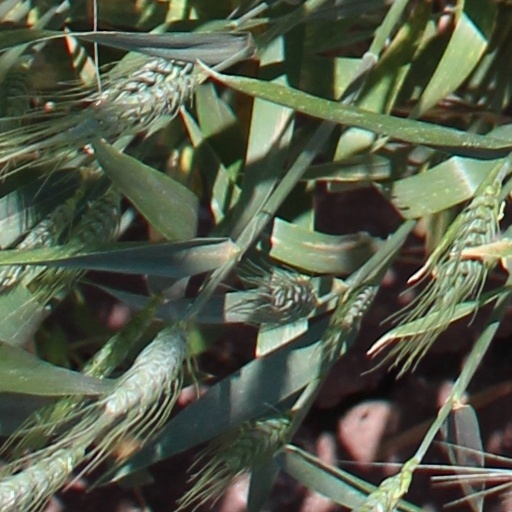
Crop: wheat